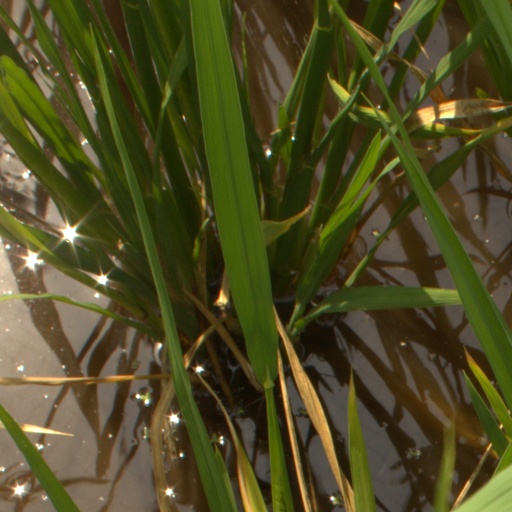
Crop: rice